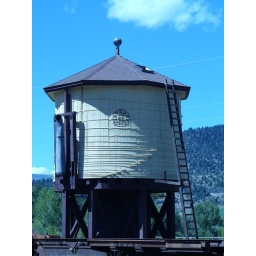
Orig. water tower in South Fork